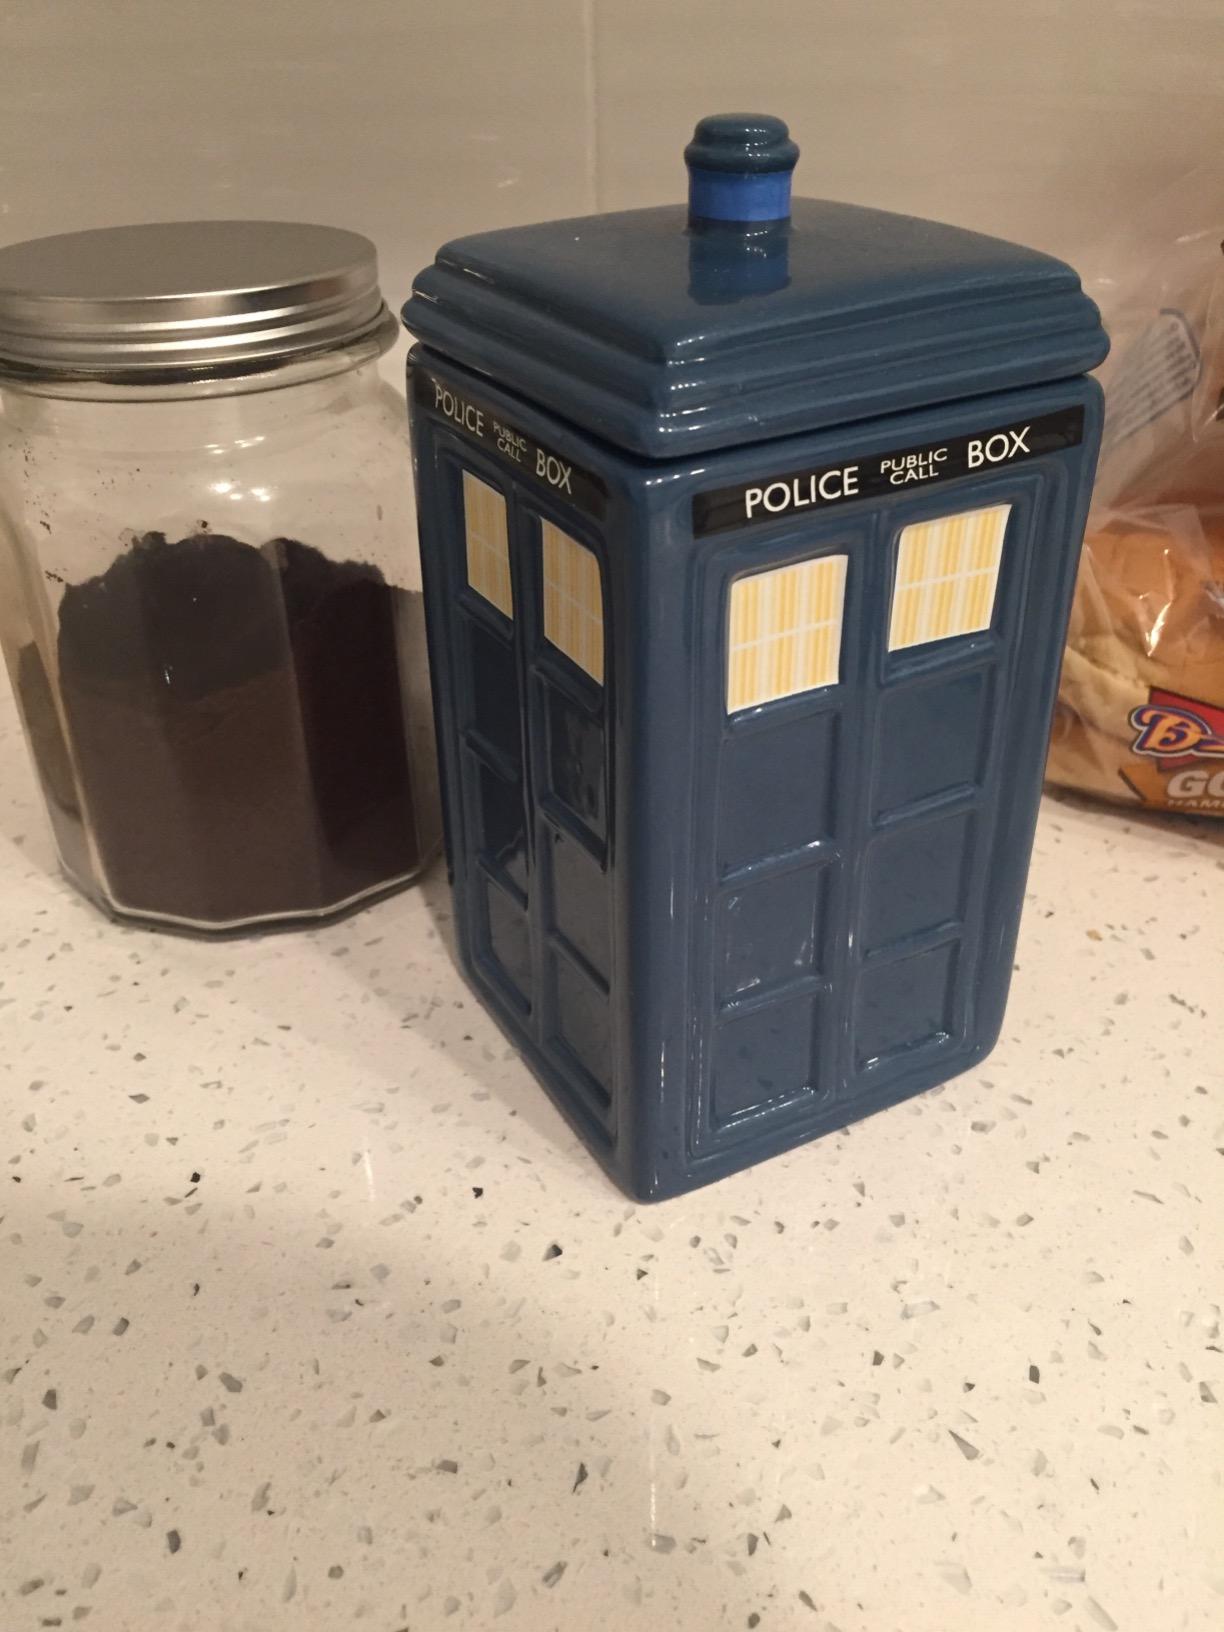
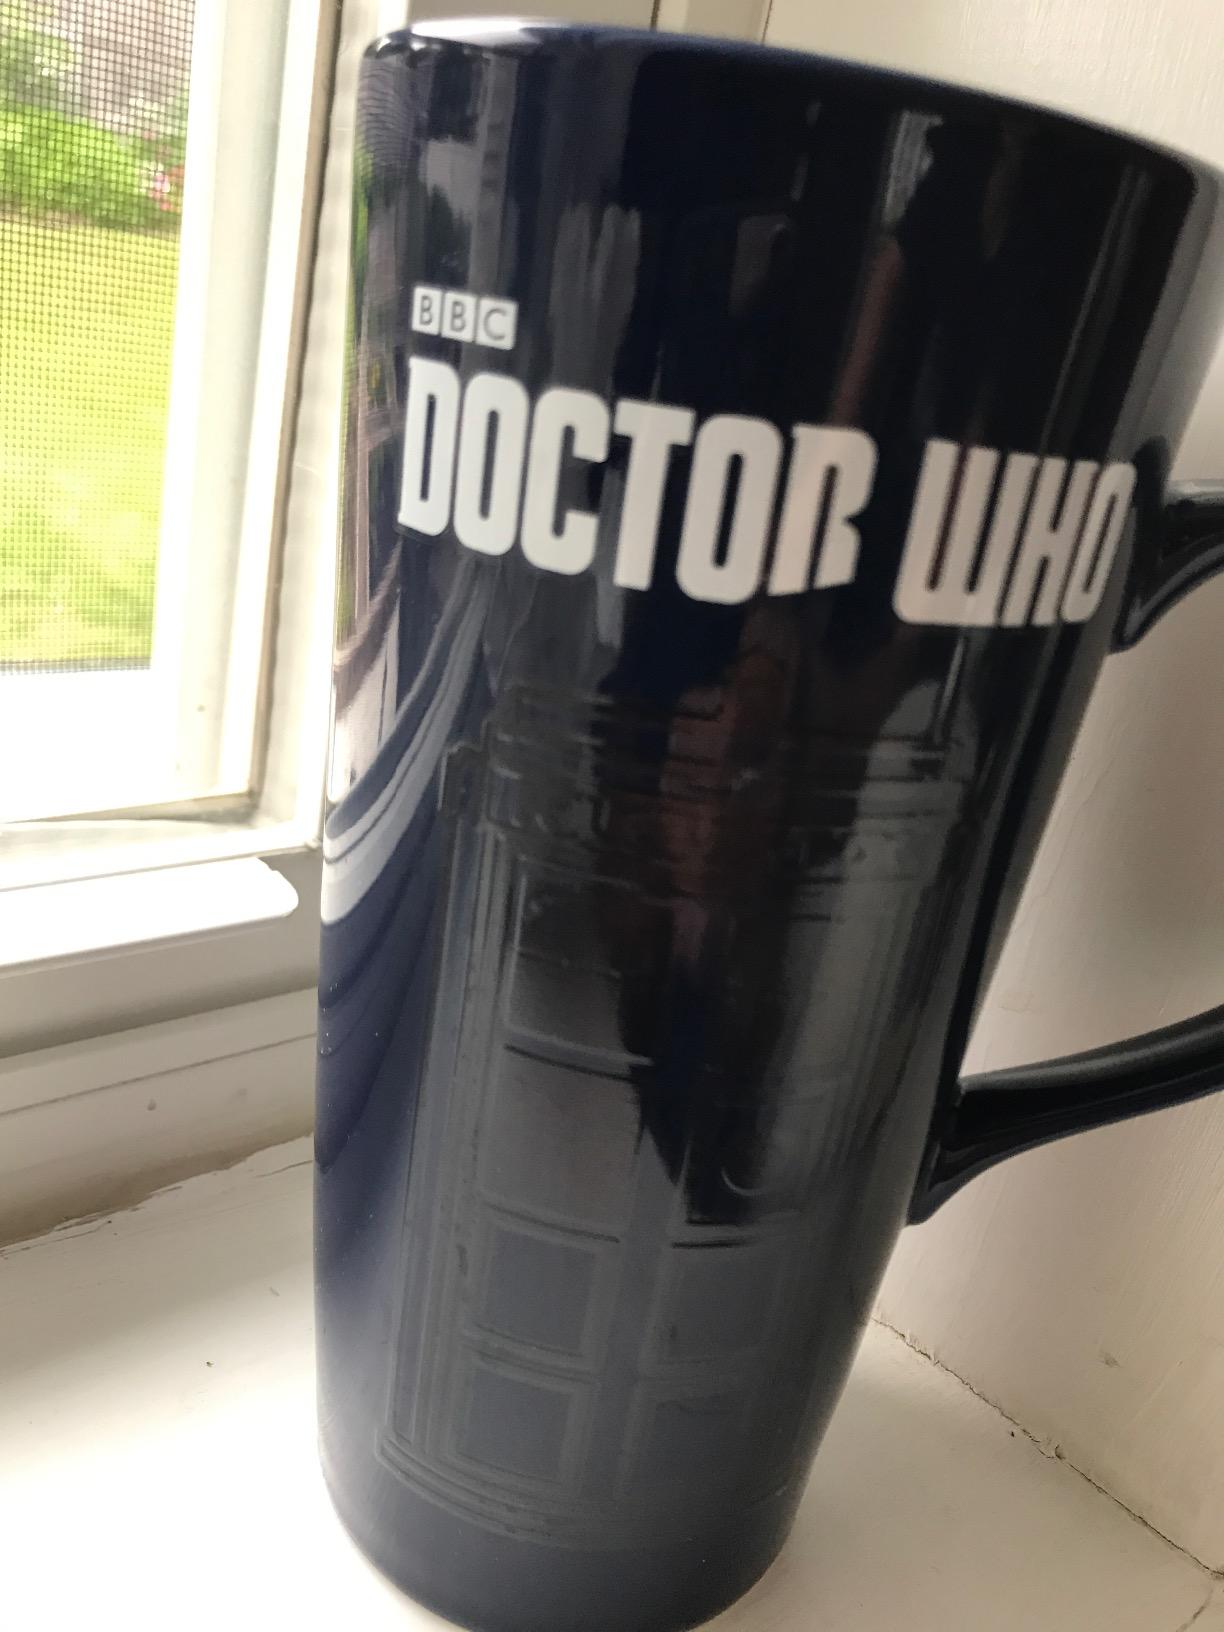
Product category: items_mug
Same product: no